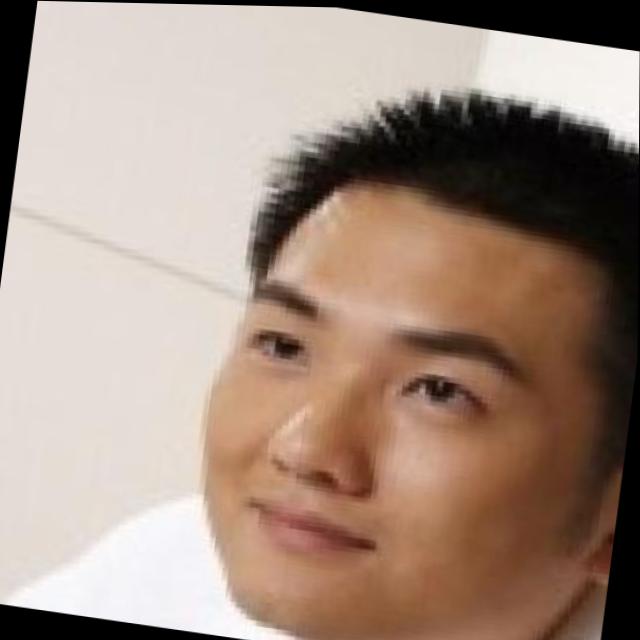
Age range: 13-20